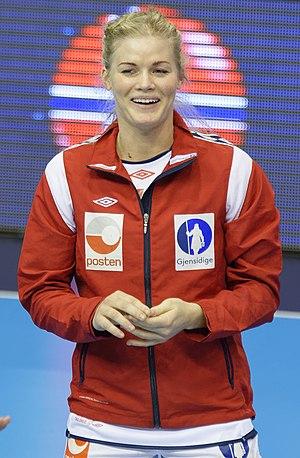
Veronica Kristiansen, arrière gauche de l'équipe de Norvège de handball féminin. Le 19 mars 2015 lors du match Norvège / Pologne.
Veronica Kristiansen, née le 10 juillet 1990, est une handballeuse internationale norvégienne qui évolue au poste d'arrière gauche.